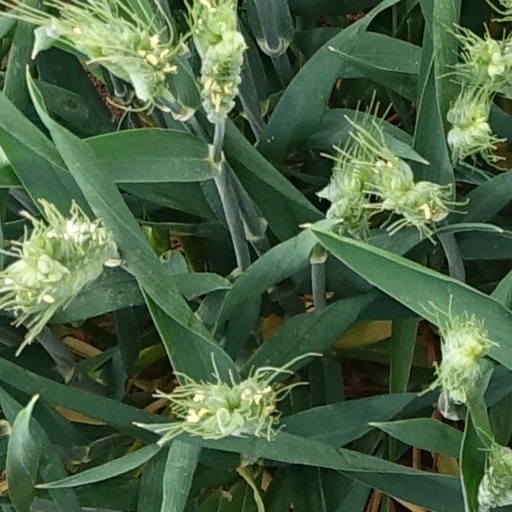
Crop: wheat